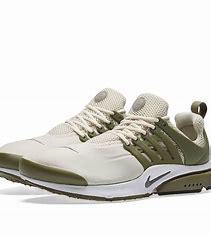
Brand: Nike
Model: Air Presto Essential